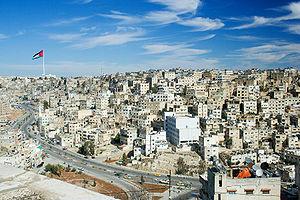
Vue d'Amman depuis la citadelle Slovenčina: Pohľad na juh mesta z Jabal al-Qal'a
Amman \ʕamːaːn\ est la capitale de la Jordanie depuis 1921.
Cet article est partiellement ou en totalité issu de l’article de Wikipédia en allemand intitulé « Liste der Städte in Jordanien ».